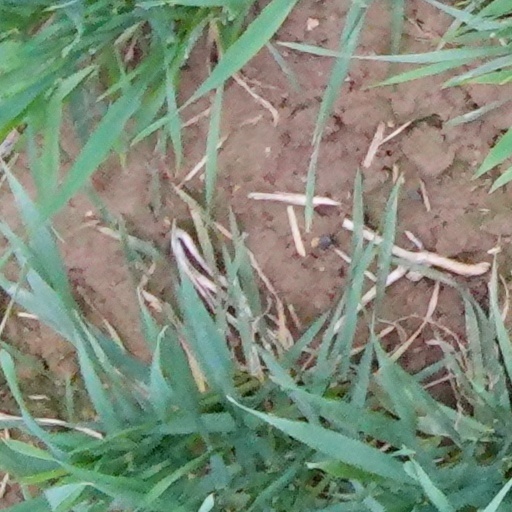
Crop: wheat